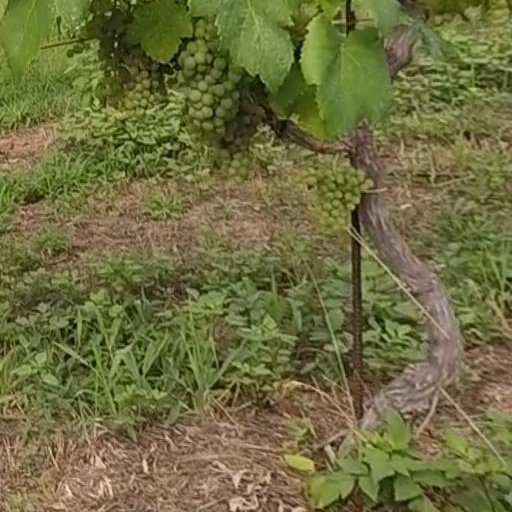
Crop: grape